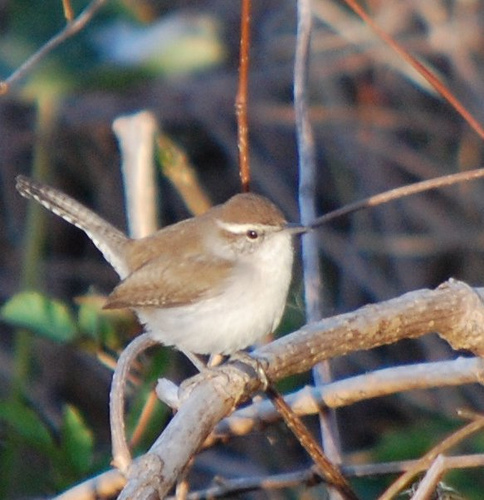
this little bird has a white breast and belly with a brown head, back and tail.
this bird has a white belly and breast, with a brown crown and wing.
a small bird with a grey belly and a small bill. and brown wings
this little bird has a white belly and breast with a brown crown and short pointy bill.
white breast and belly and eyebrow on brown bird with gray retricies.
this bird is brown with white and has a very short beak.
this small bird has a white and grey breast, belly and vent, and tan and cream colored secondaries.
a light brown bird with a white belly, throat and a white streak above the eye.
this is a brown and white bird with some white on the head brown wings and some black and white striping on its tail.
this bird is brown with white and has a very short beak.
Species: Bewick Wren